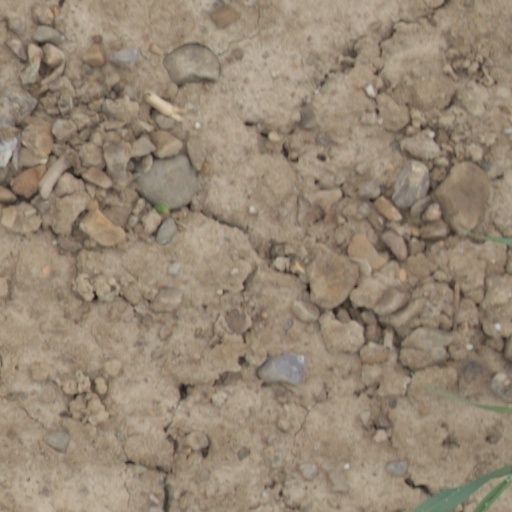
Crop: wheat